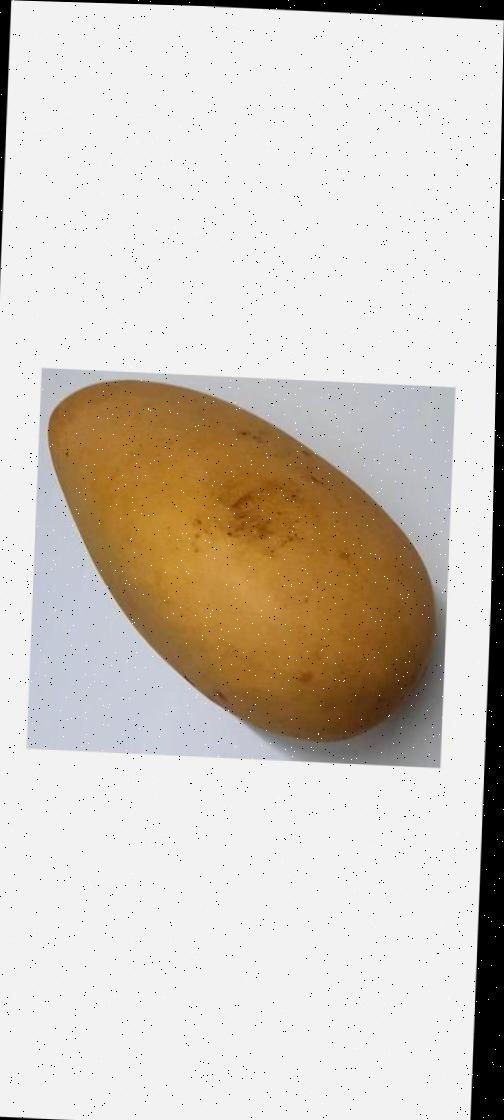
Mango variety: Katimon